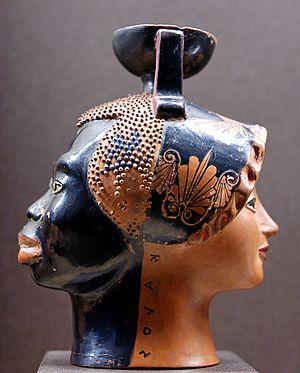
Tête d'Éthiopien et tête de femme, inscription kalos. Aryballe janiforme attique à figures rouges, vers 520-510 av. J.-C. Provenance